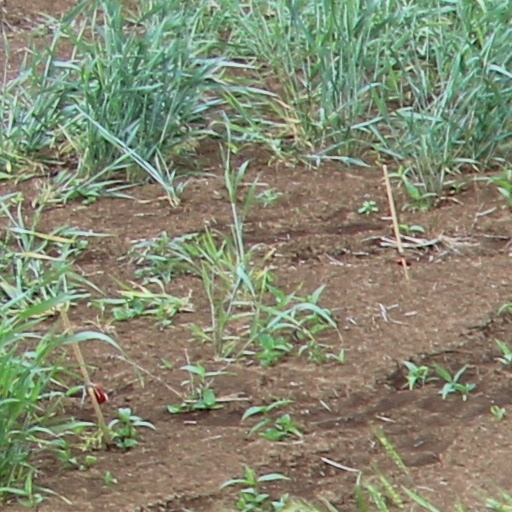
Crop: wheat